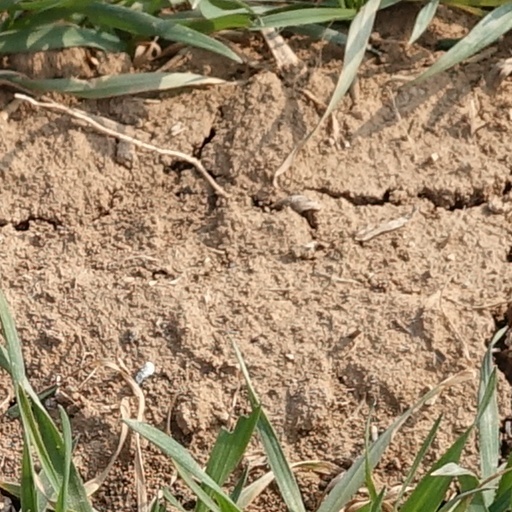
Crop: wheat